Southern Rhodesia in World War I

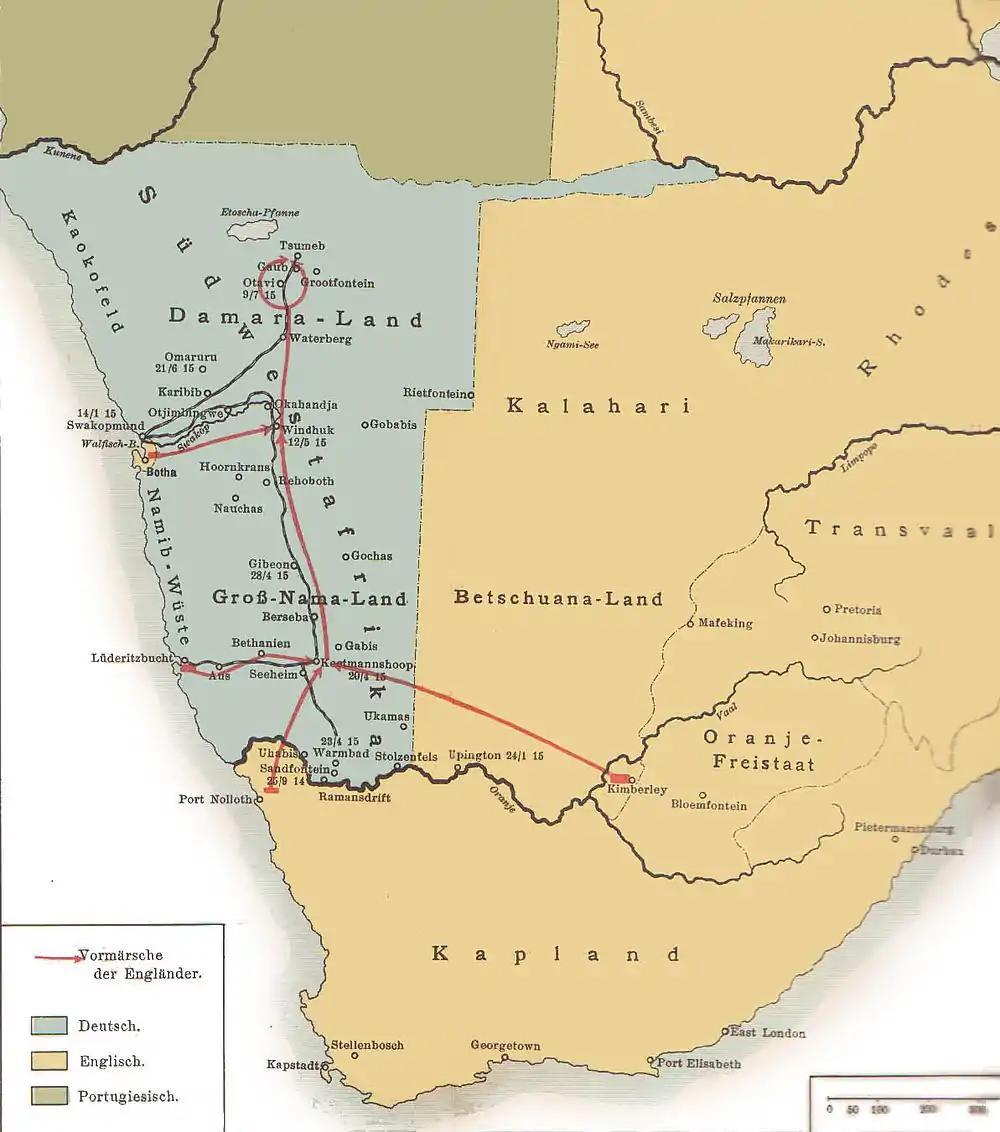
A map. See description

So many Southern Rhodesians were withdrawn from the trenches for officer training that in mid-1915, Brady appealed through the Salisbury and Bulawayo presses for more volunteers to replace those who had been commissioned. A platoon of Southern Rhodesians with the 2nd Battalion, KRRC took part in the "big push" of 1 July 1916, the first day of the Battle of the Somme, charging German positions elsewhere on the line early that morning. There were 90 Rhodesians on the eve of the attack and only 10 alive and unwounded afterwards. On the Somme battlefield itself, Rhodesians were among those at Delville Wood, which began on 14 July. This was the South African 1st Infantry Brigade's first engagement, and some of the colonials blacked up and imitated Zulu battle cries and war dances. Despite suffering casualties of catastrophic proportions—about 80% of the brigade's personnel were killed, wounded, or captured—they took the Wood and held it as ordered until they were relieved on 20 July. By the time of its withdrawal, the South African Brigade, originally numbering 3,155 (123 officers and 3,032 other ranks), had been reduced to 19 officers and 600 men. Delville Wood was later described by Sir B H Liddell Hart as "the bloodiest battle hell of 1916". "God knows I never wish to see such horrible sights again," a Southern Rhodesian veteran of the battle wrote home; "at times I wished it would come fast, anything to get out of that terrible death-trap and murderous place."